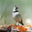
Label: bird